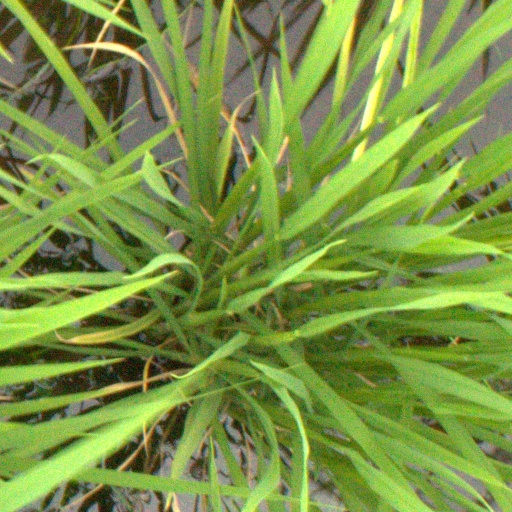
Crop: rice